The Christ Myth

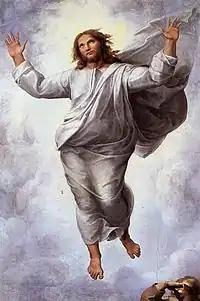
Raphaël, "The Transfiguration", 1520, Vatican

Drews asserted that everything about the story of Jesus had a mythical character, and that it was therefore not necessary to presuppose that a historical Jesus had ever existed. In fact, Christianity could have developed without Jesus, but not without Paul, and certainly not without Isaiah.